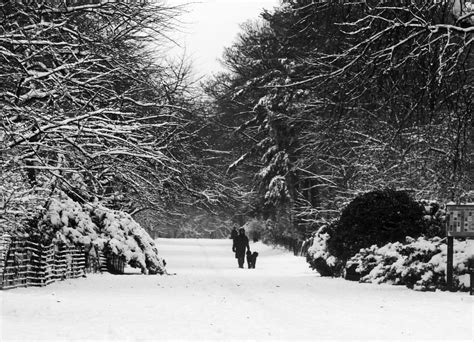
Weather: snow or frosty